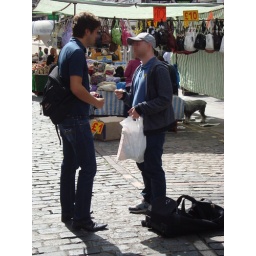
Man selling smuggled/ counterfeit tobacco in a street market